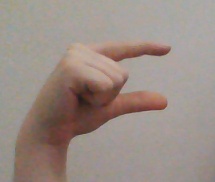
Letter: dal